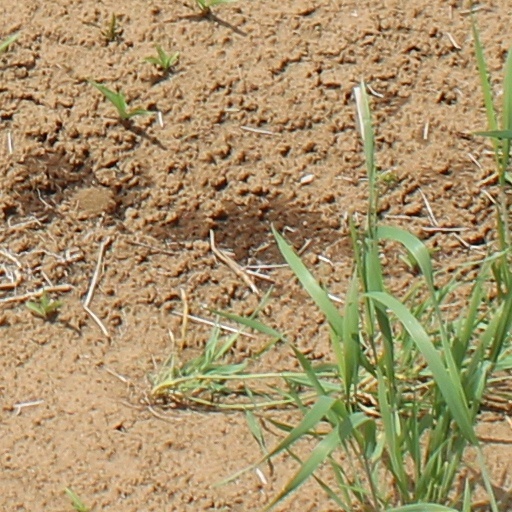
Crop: wheat